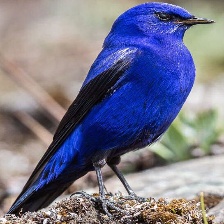
Species: GRANDALA
Scientific name: GRANDALA COELICOLOR